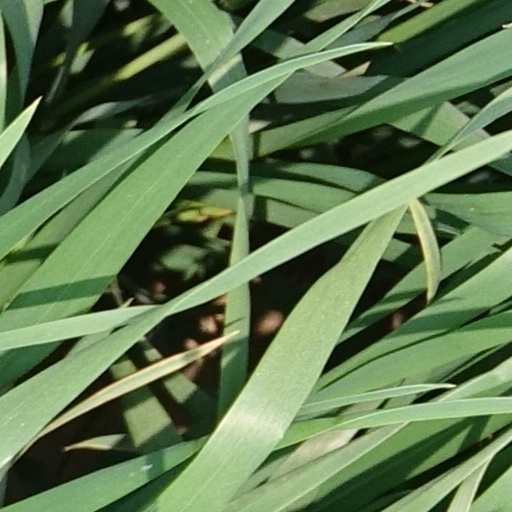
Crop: wheat